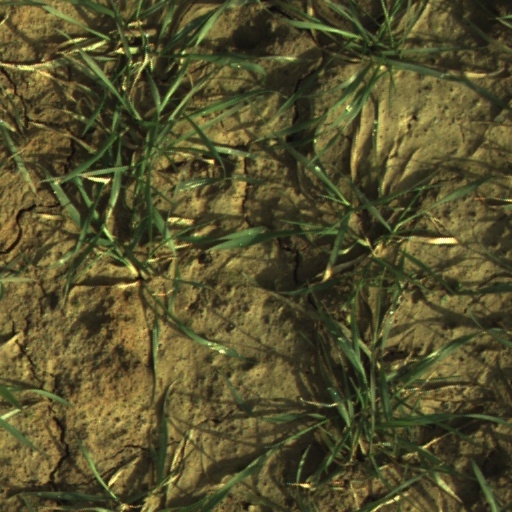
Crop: wheat